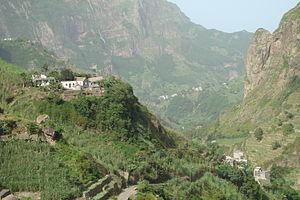
Le Cap-Vert, en forme longue la République du Cap-Vert, en portugais : Cabo Verde, ou República de Cabo Verde, est un État insulaire, composé d'un archipel de dix îles volcaniques. Situé dans l'océan Atlantique, au large des côtes du Sénégal, il couvre une superficie d'environ 4 000 km². Praia, la capitale, se trouve à 644 km de la presqu'île du Cap-Vert, au Sénégal. L'archipel se divise en deux séries d'îles : au sud les îles de Sotavento et au nord les îles de Barlavento. Santiago comprend à elle seule plus de la moitié de la population du pays, dont la capitale Praia.